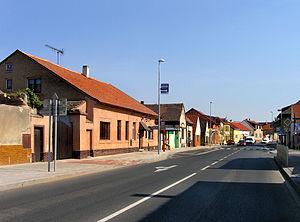
Libuš est un quartier pragois situé dans le sud de la capitale tchèque, appartenant à l'arrondissement de Prague 12, d'une superficie de 157,7 hectares est un quartier de Prague. En 2018, la population était de 6 015 habitants.